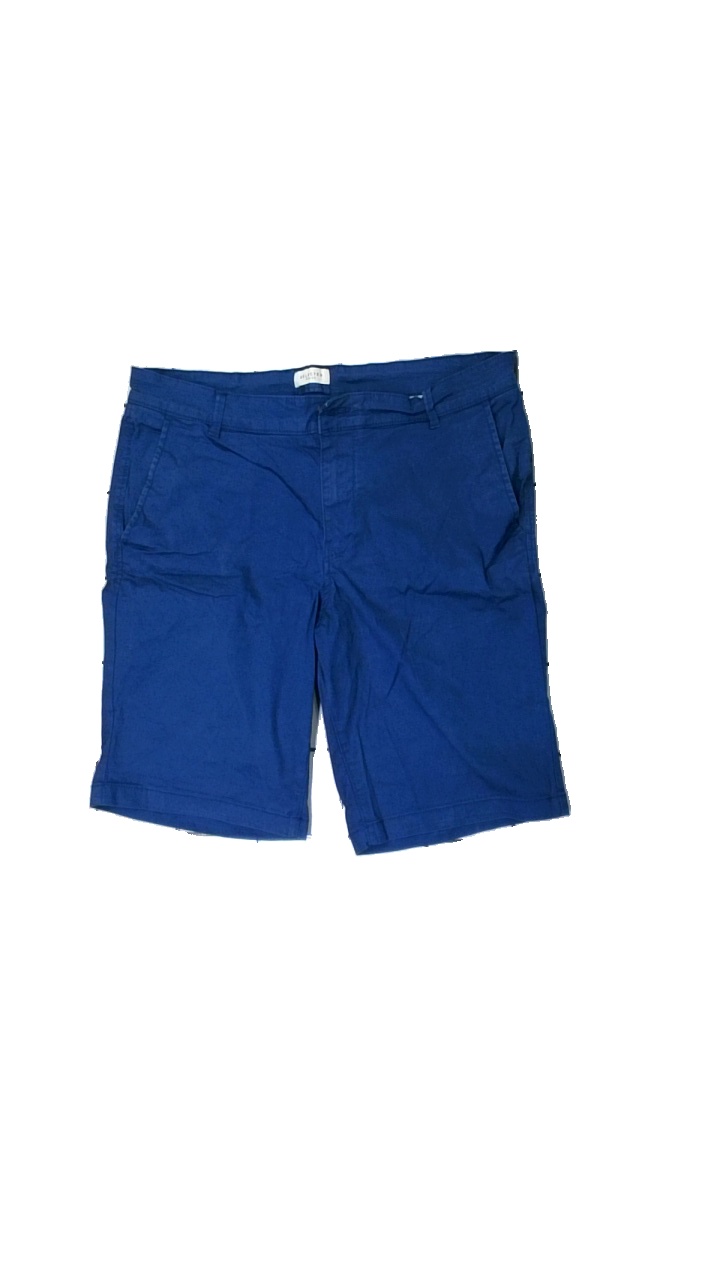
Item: Shorts (Men)
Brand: Selected Homme/femme
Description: blå jeans, luktar fuktigt, luddiga, matta fläckar över hela
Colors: Blue
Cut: Regular
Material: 100% cotton
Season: Summer
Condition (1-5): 1
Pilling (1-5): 5
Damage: fläckar
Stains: Major
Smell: Major
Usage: Export
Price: <50